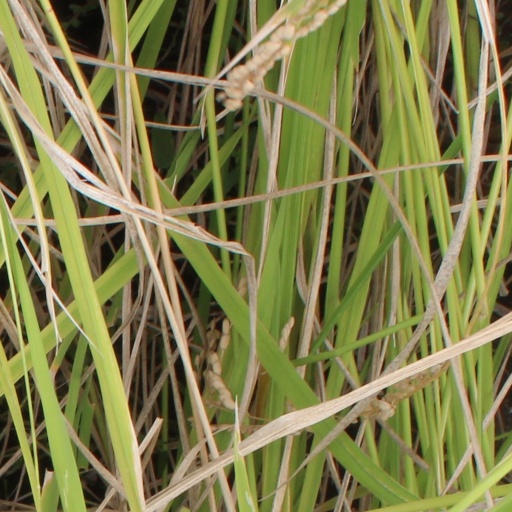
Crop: rice